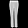
Label: Trouser